Georges Cravenne

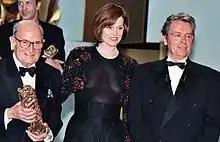
Georges Cravenne with Sigourney Weaver and Alain Delon at the 25th César Awards ceremony in 2000.

Georges Cravenne (24 January 1914 – 10 January 2009), real name Joseph-Raoul Cohen, was a French film producer, publicity agent and founder of the César Award. He received an Honorary César in 2000.